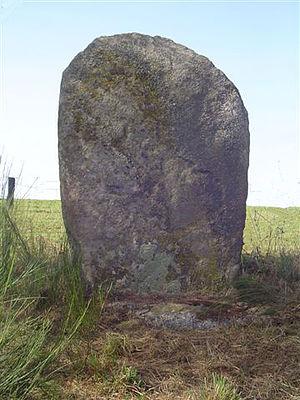
Moulin-Mage (Tarn) - menhir dit du Vacant de Rieuviel.
Cet article recense les statues-menhirs de France.
Les mégalithes du Tarn sont relativement nombreux et diversifiés. Ils relèvent essentiellement du Néolithique final.
Moulin-Mage est une commune française située dans le département du Tarn, en région Occitanie.